Ervin Zukanović

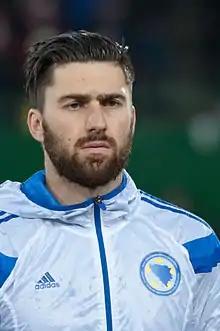
Zukanović with Bosnia and Herzegovina in 2015

Ervin Zukanović (born 11 February 1987) is a Bosnian former professional footballer who played as a centre-back.